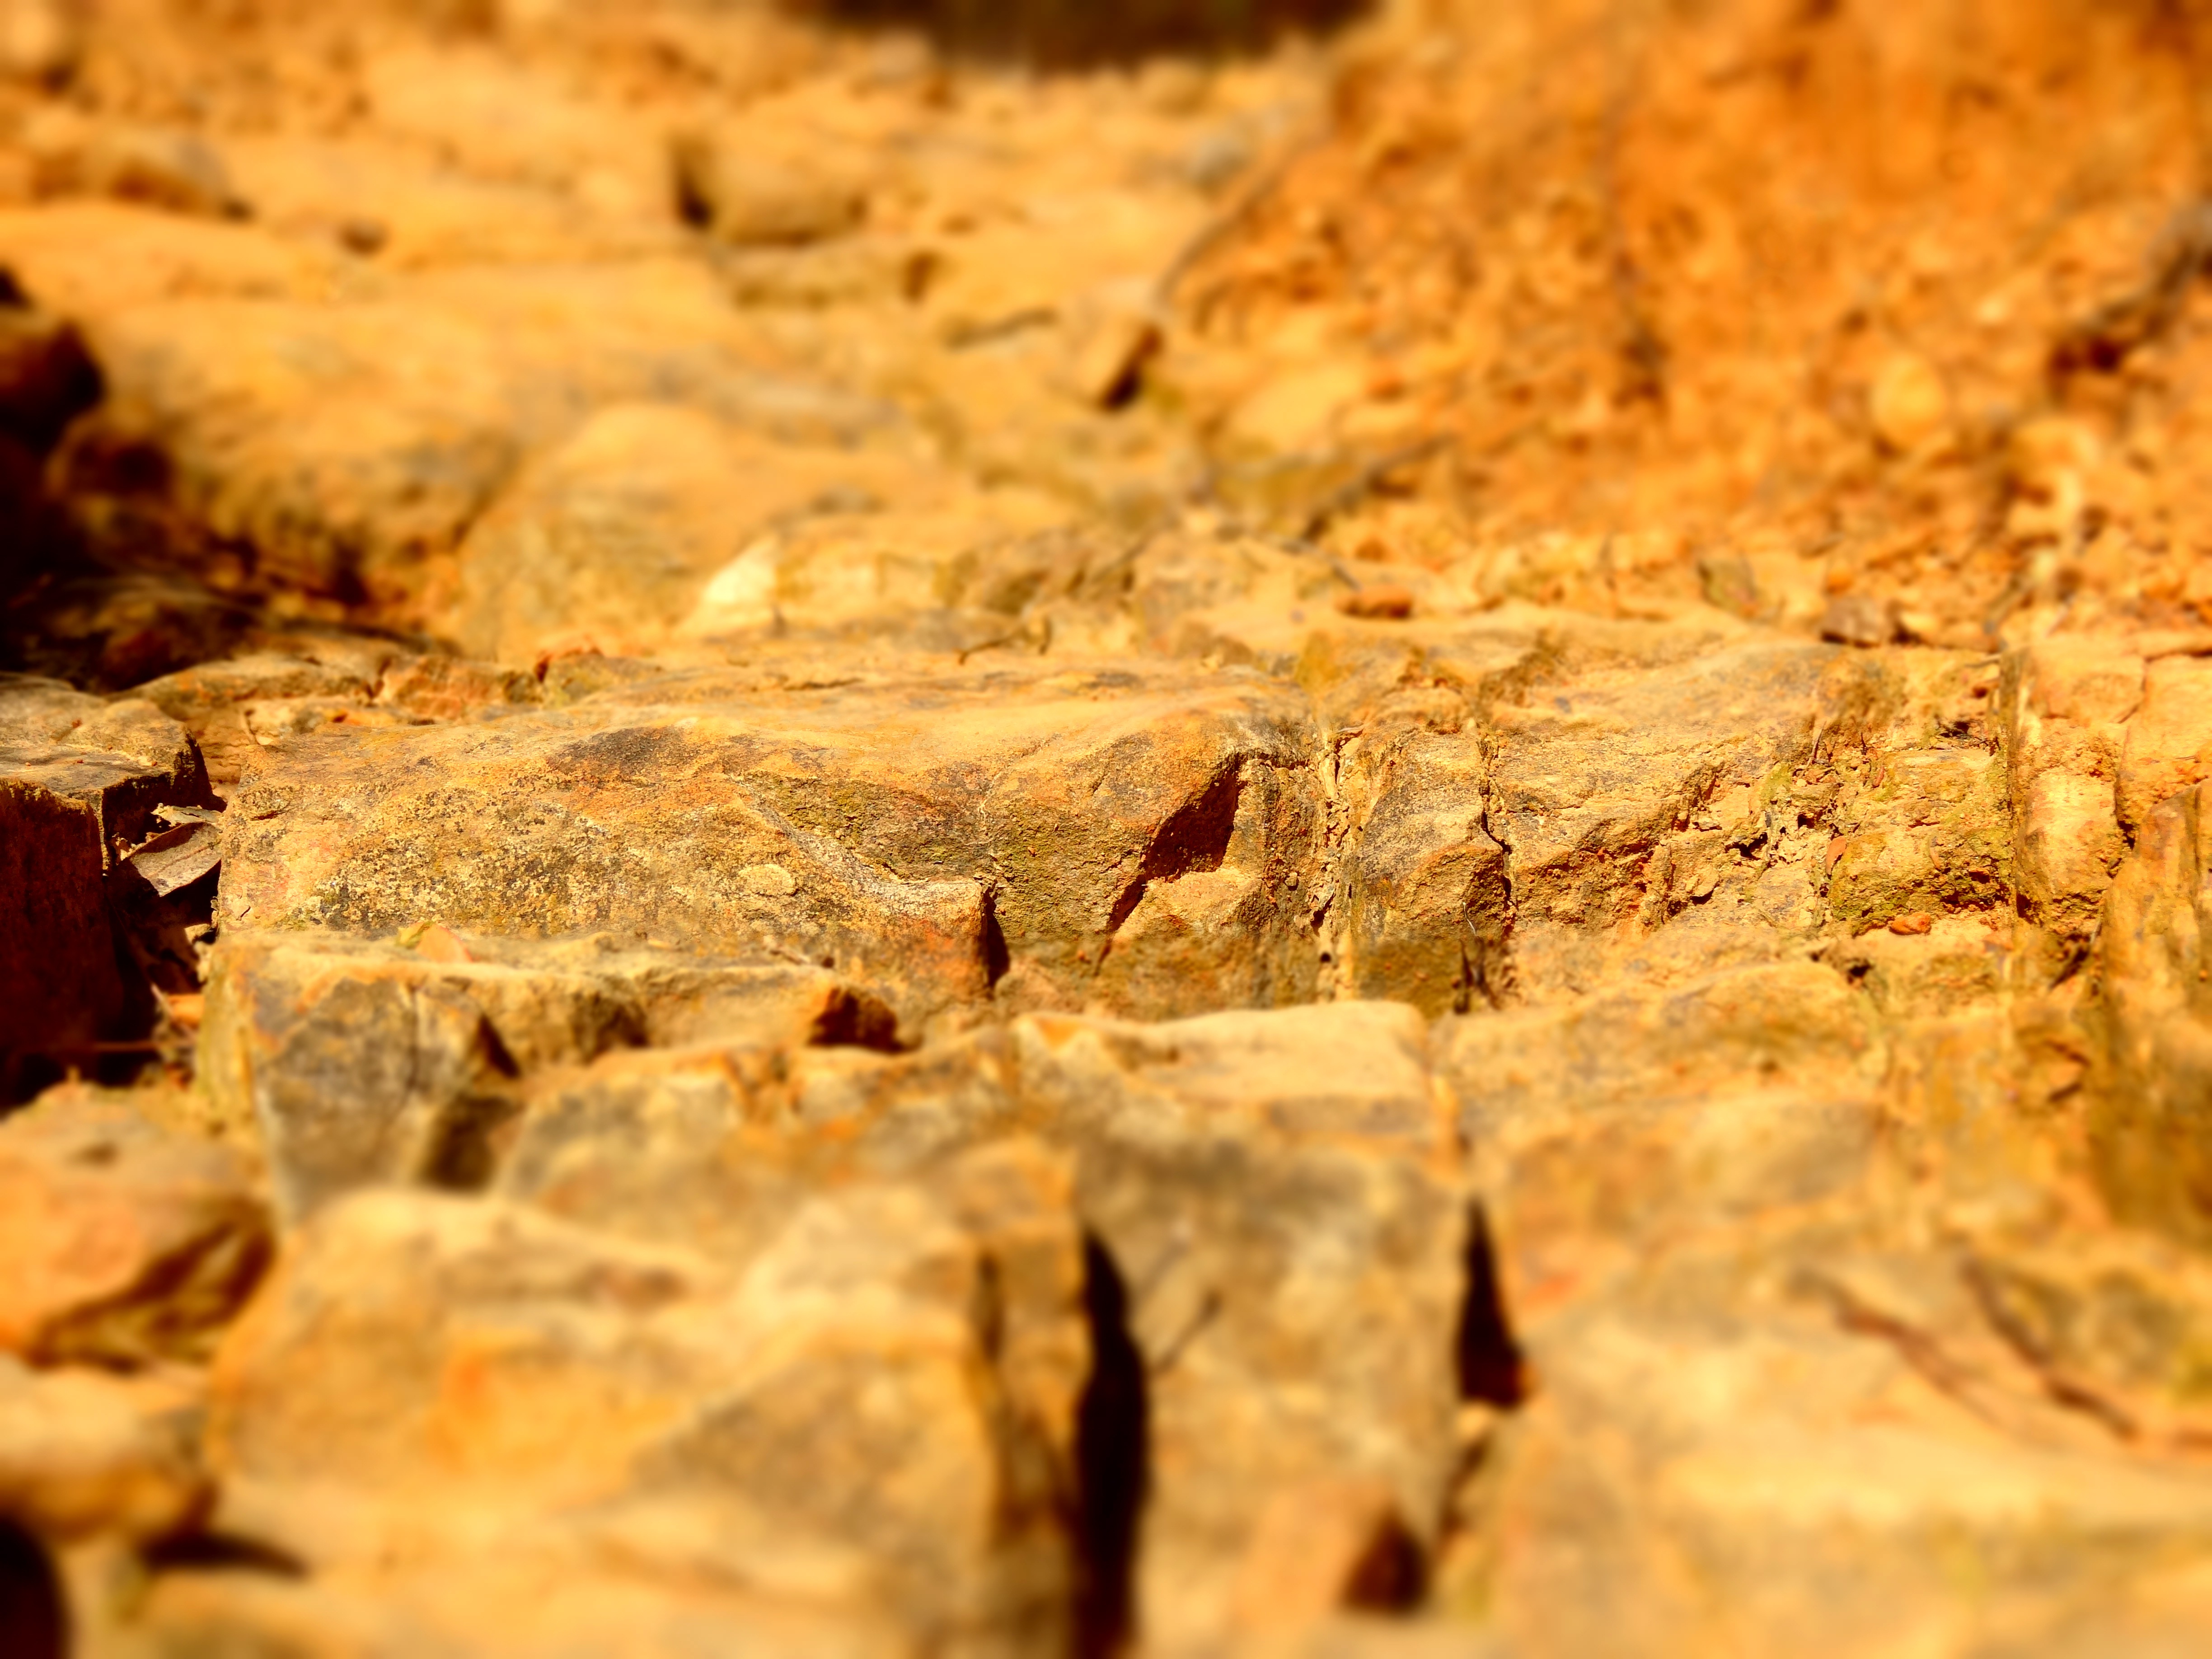
nature, rock, structure, wood, texture, red, soil, material, surface, close up, geology, gold, solid, context, grass family